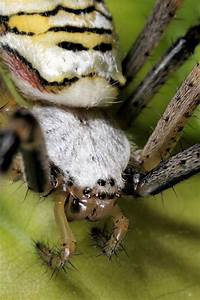
Label: ragno